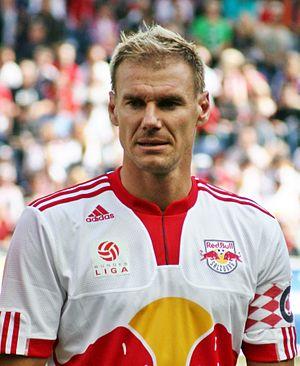
Alexander Zickler, né le 28 février 1974 à Bad Salzungen, est un footballeur allemand. Il évolue au poste d'attaquant.